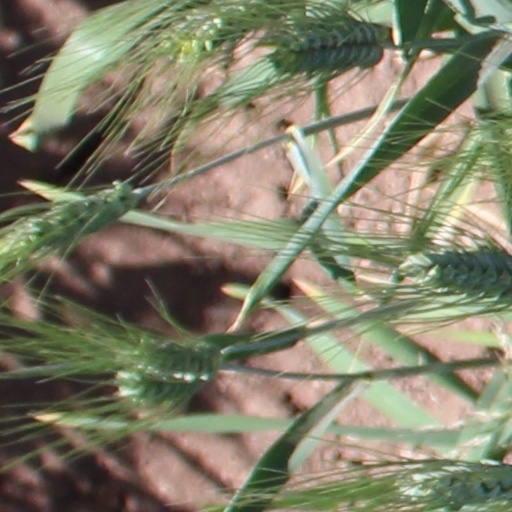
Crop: wheat